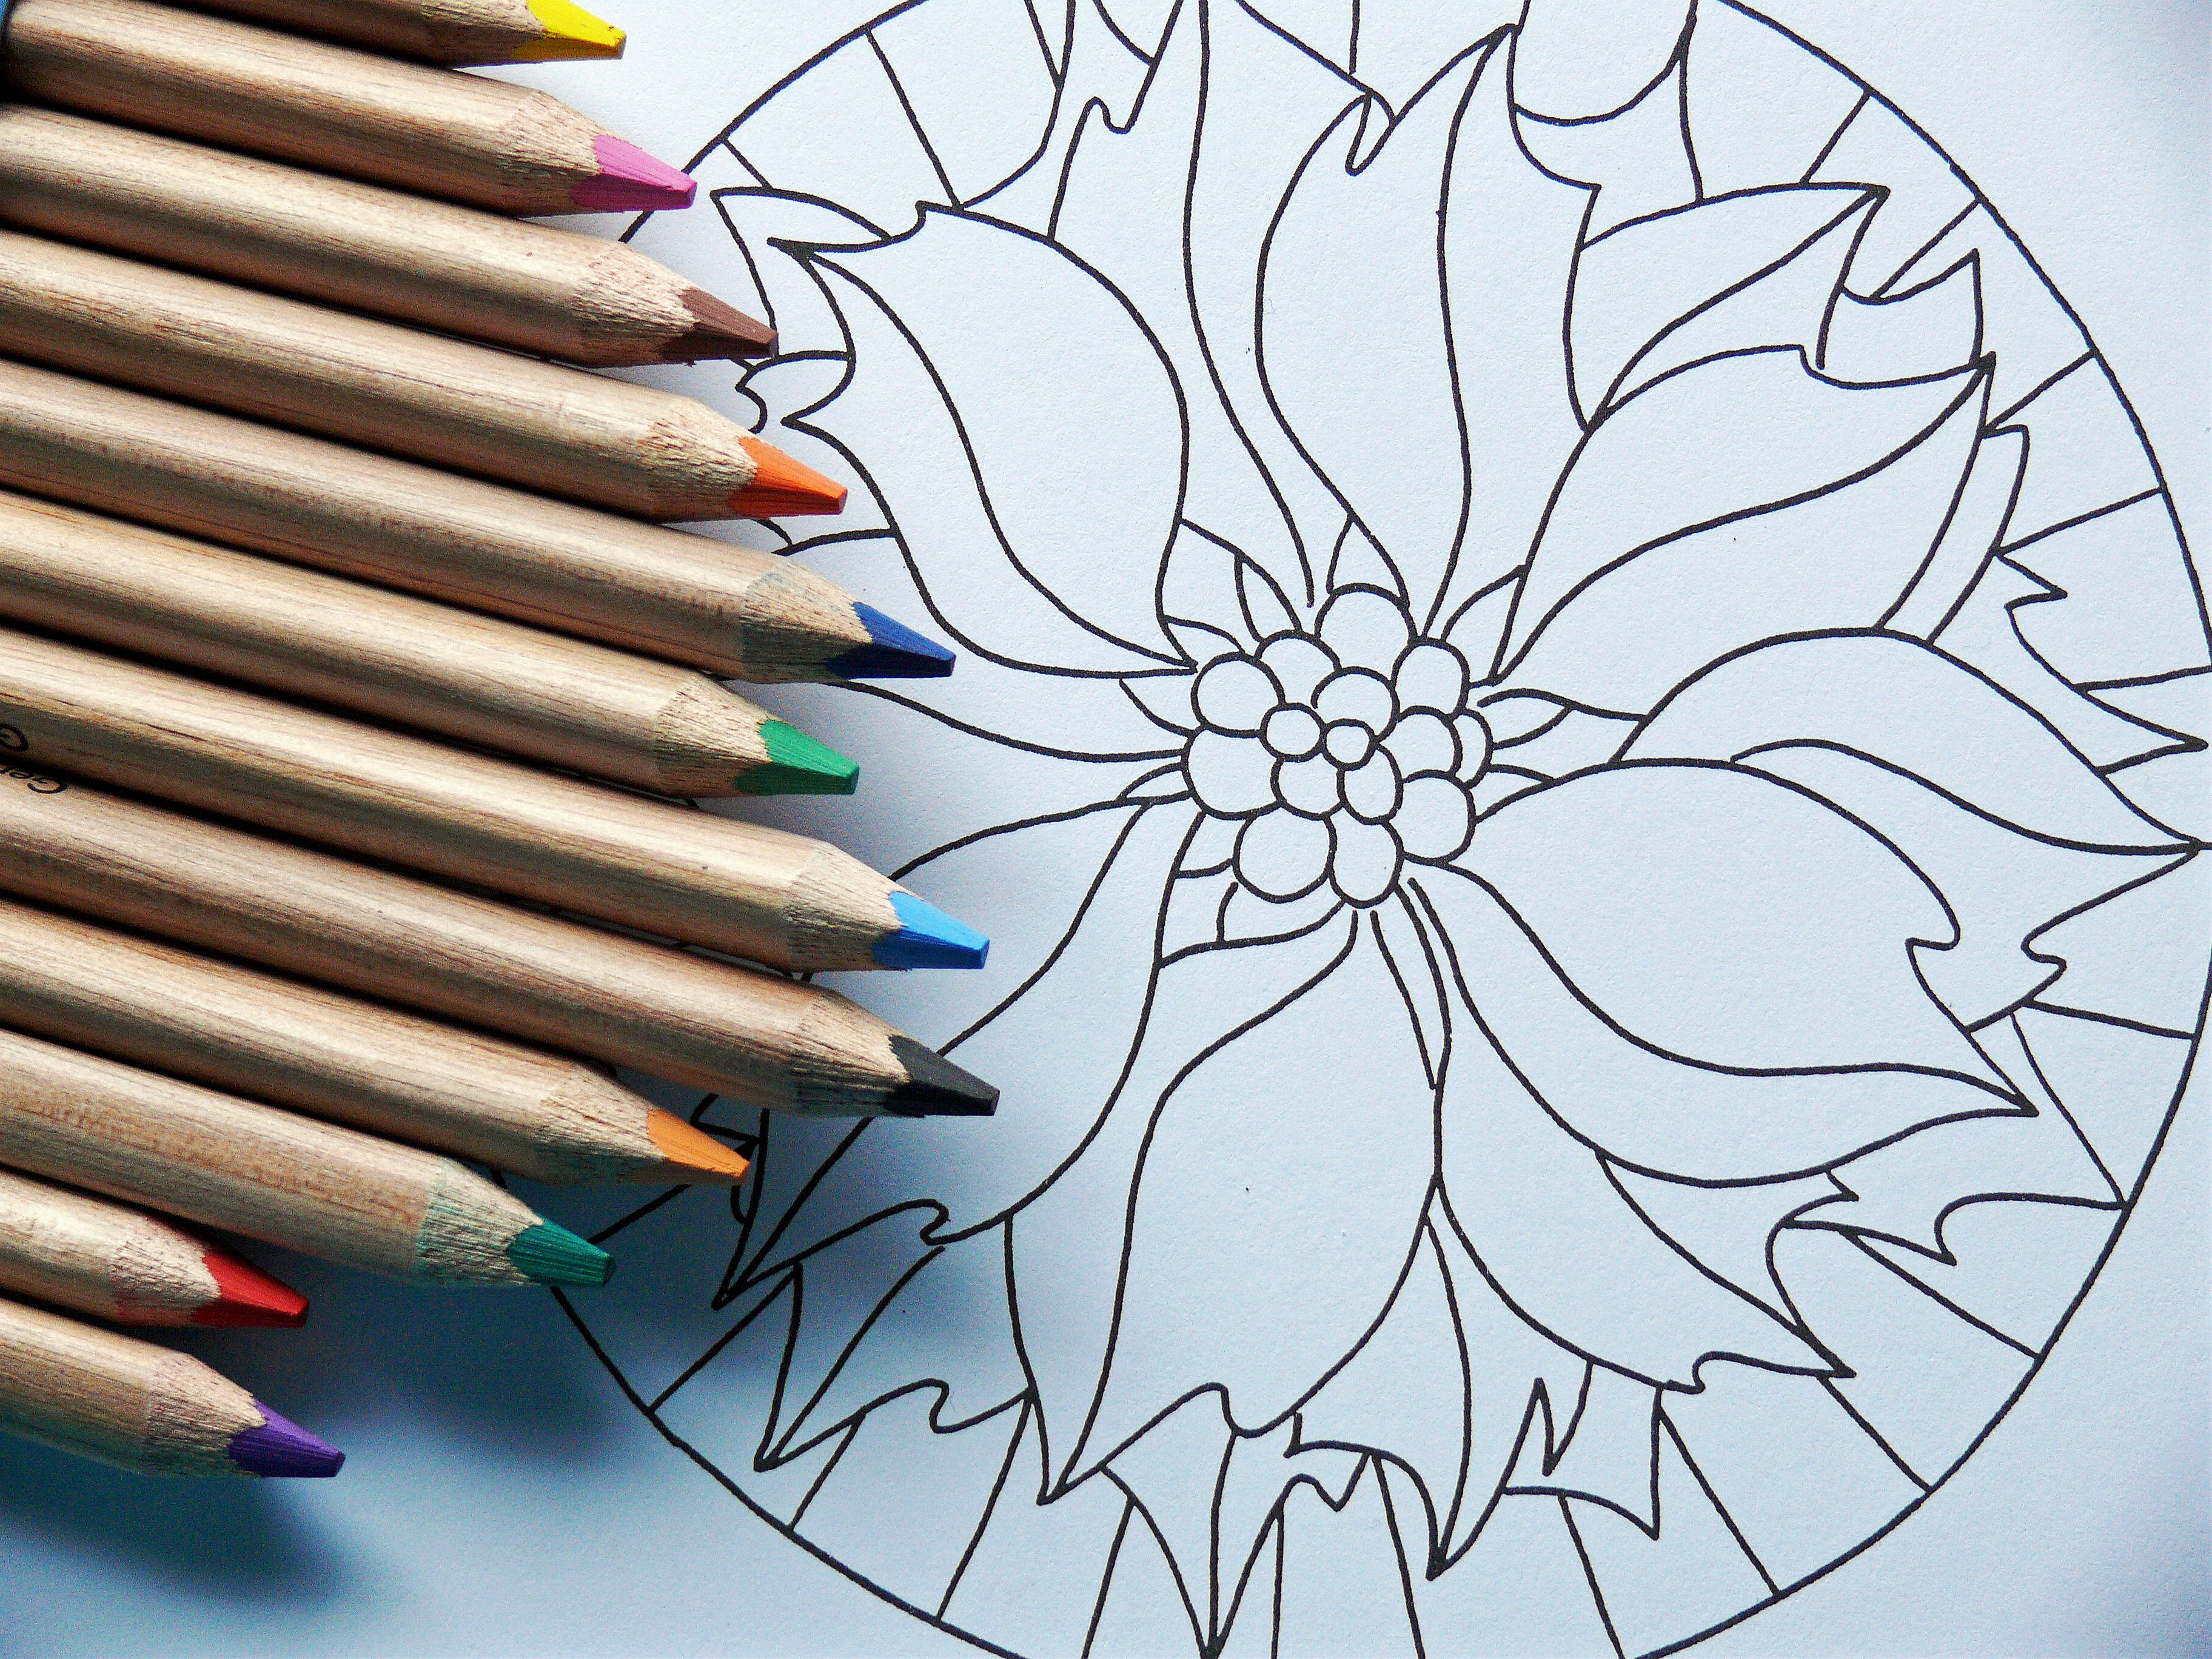
branch, black and white, white, pattern, line, paint, rest, black, drip, circle, painting, ornament, art, meditation, sketch, drawing, illustration, design, symmetry, freestyle, image, draw, form, imprint, pencil drawing, mandala, imagine, drawing lessons, hand drawn sketch, color field painting